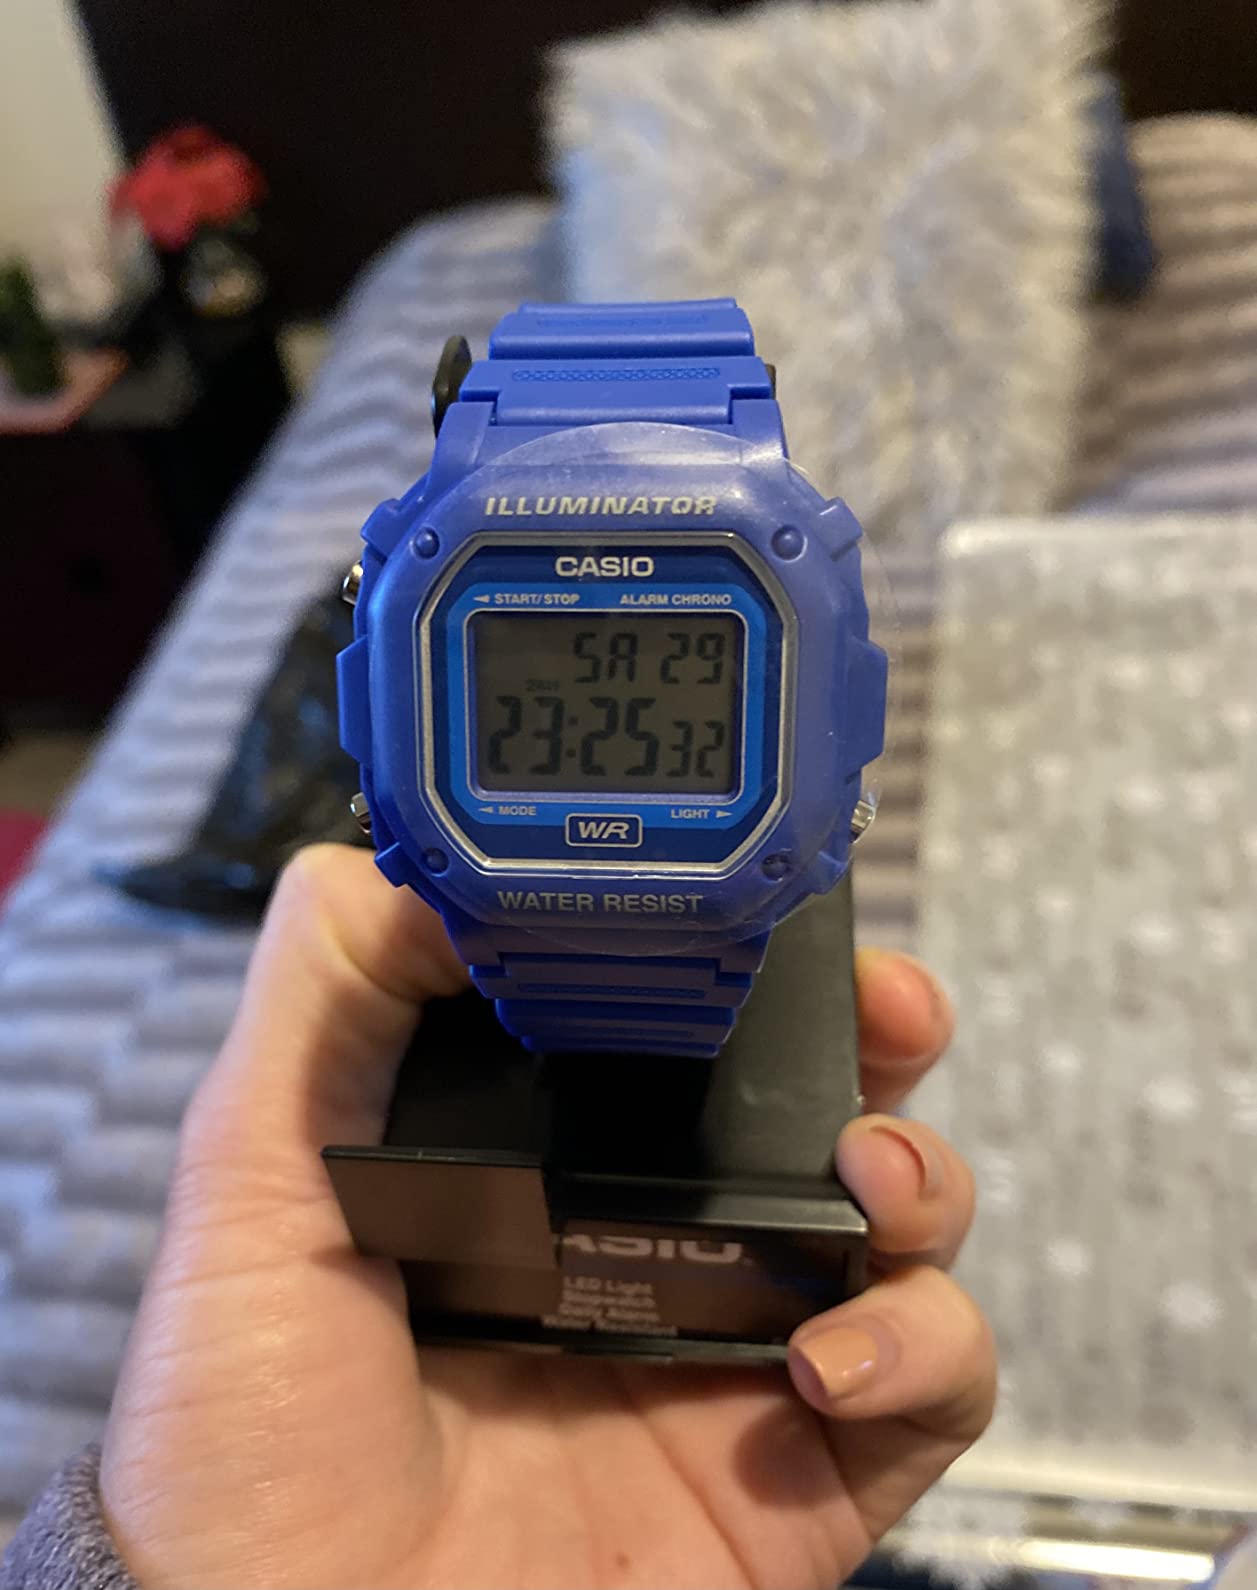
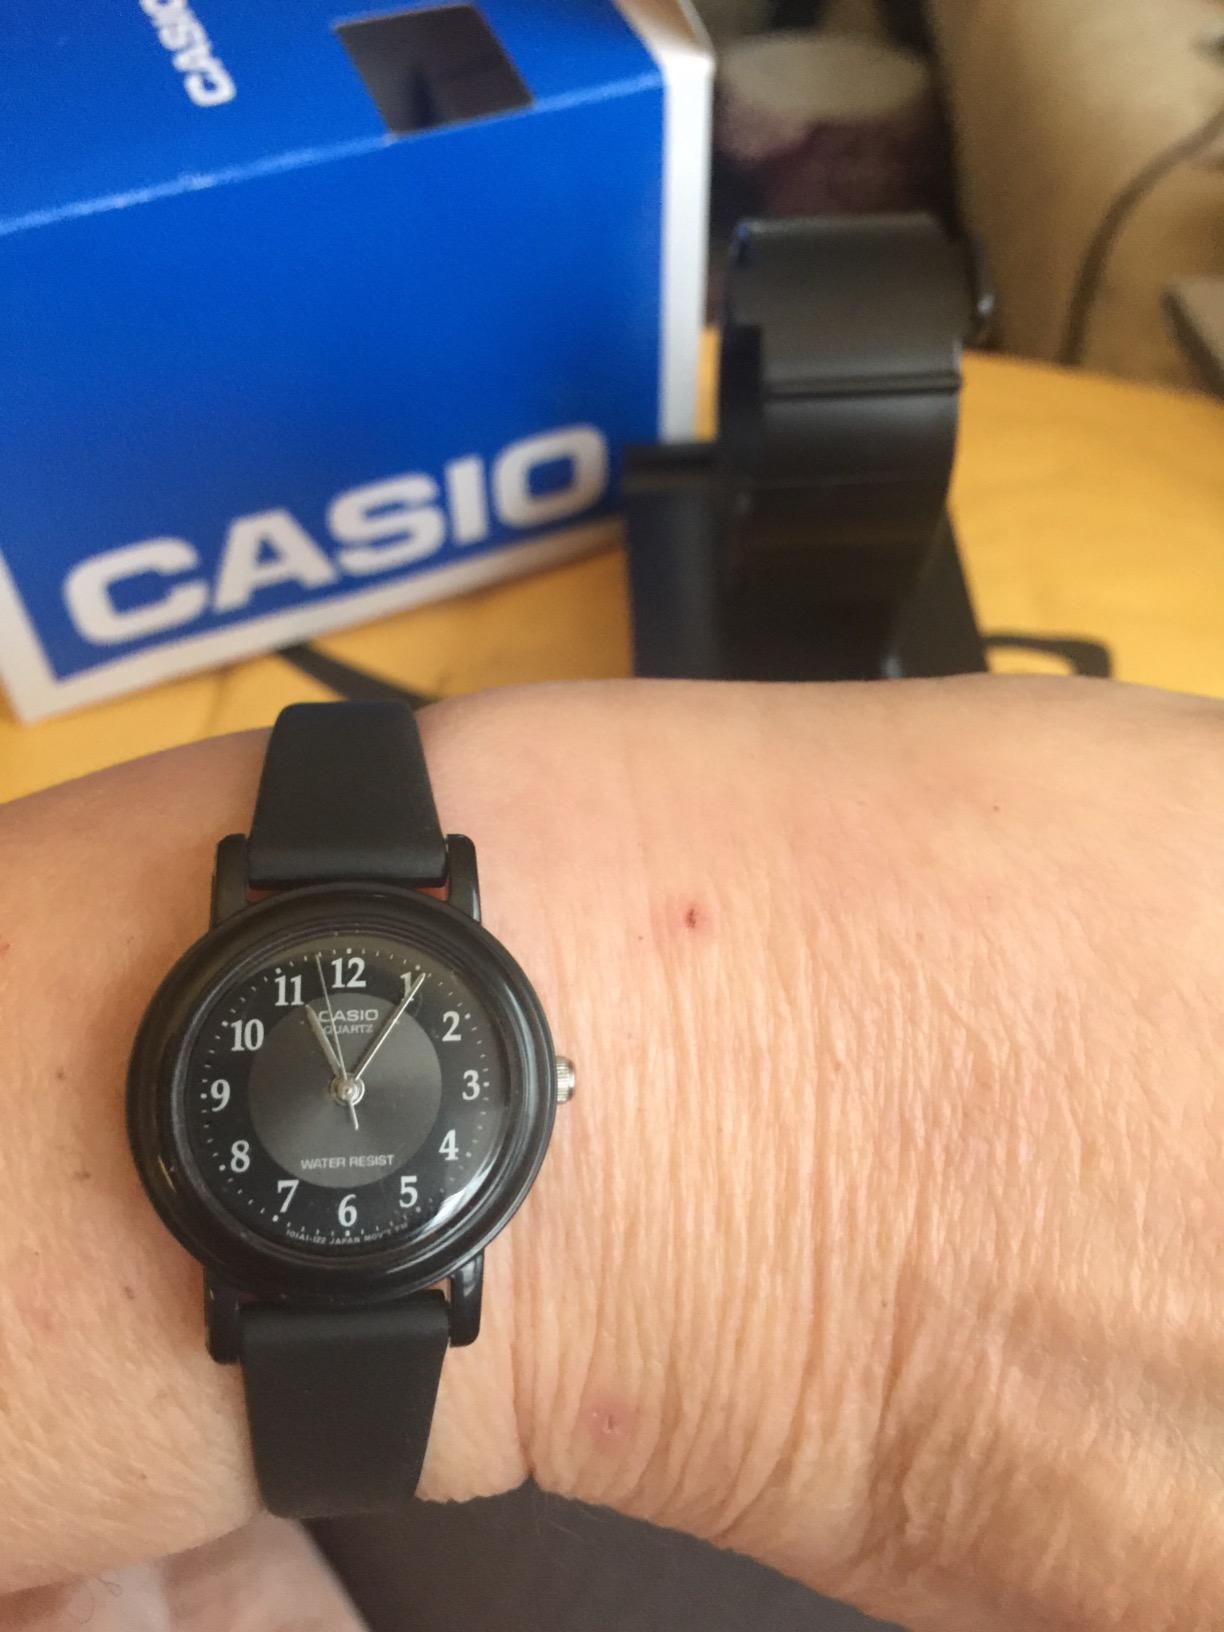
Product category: accessories_watch
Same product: no